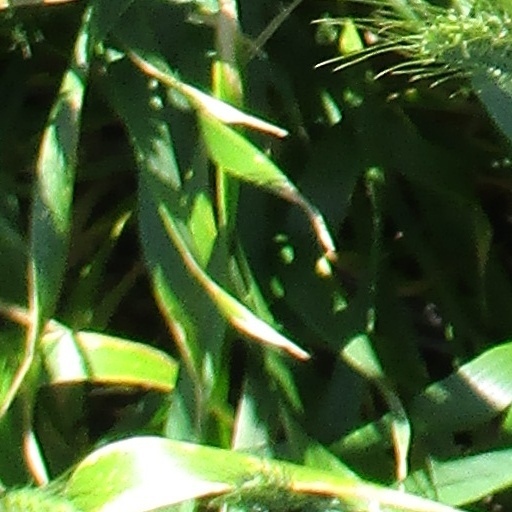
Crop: wheat